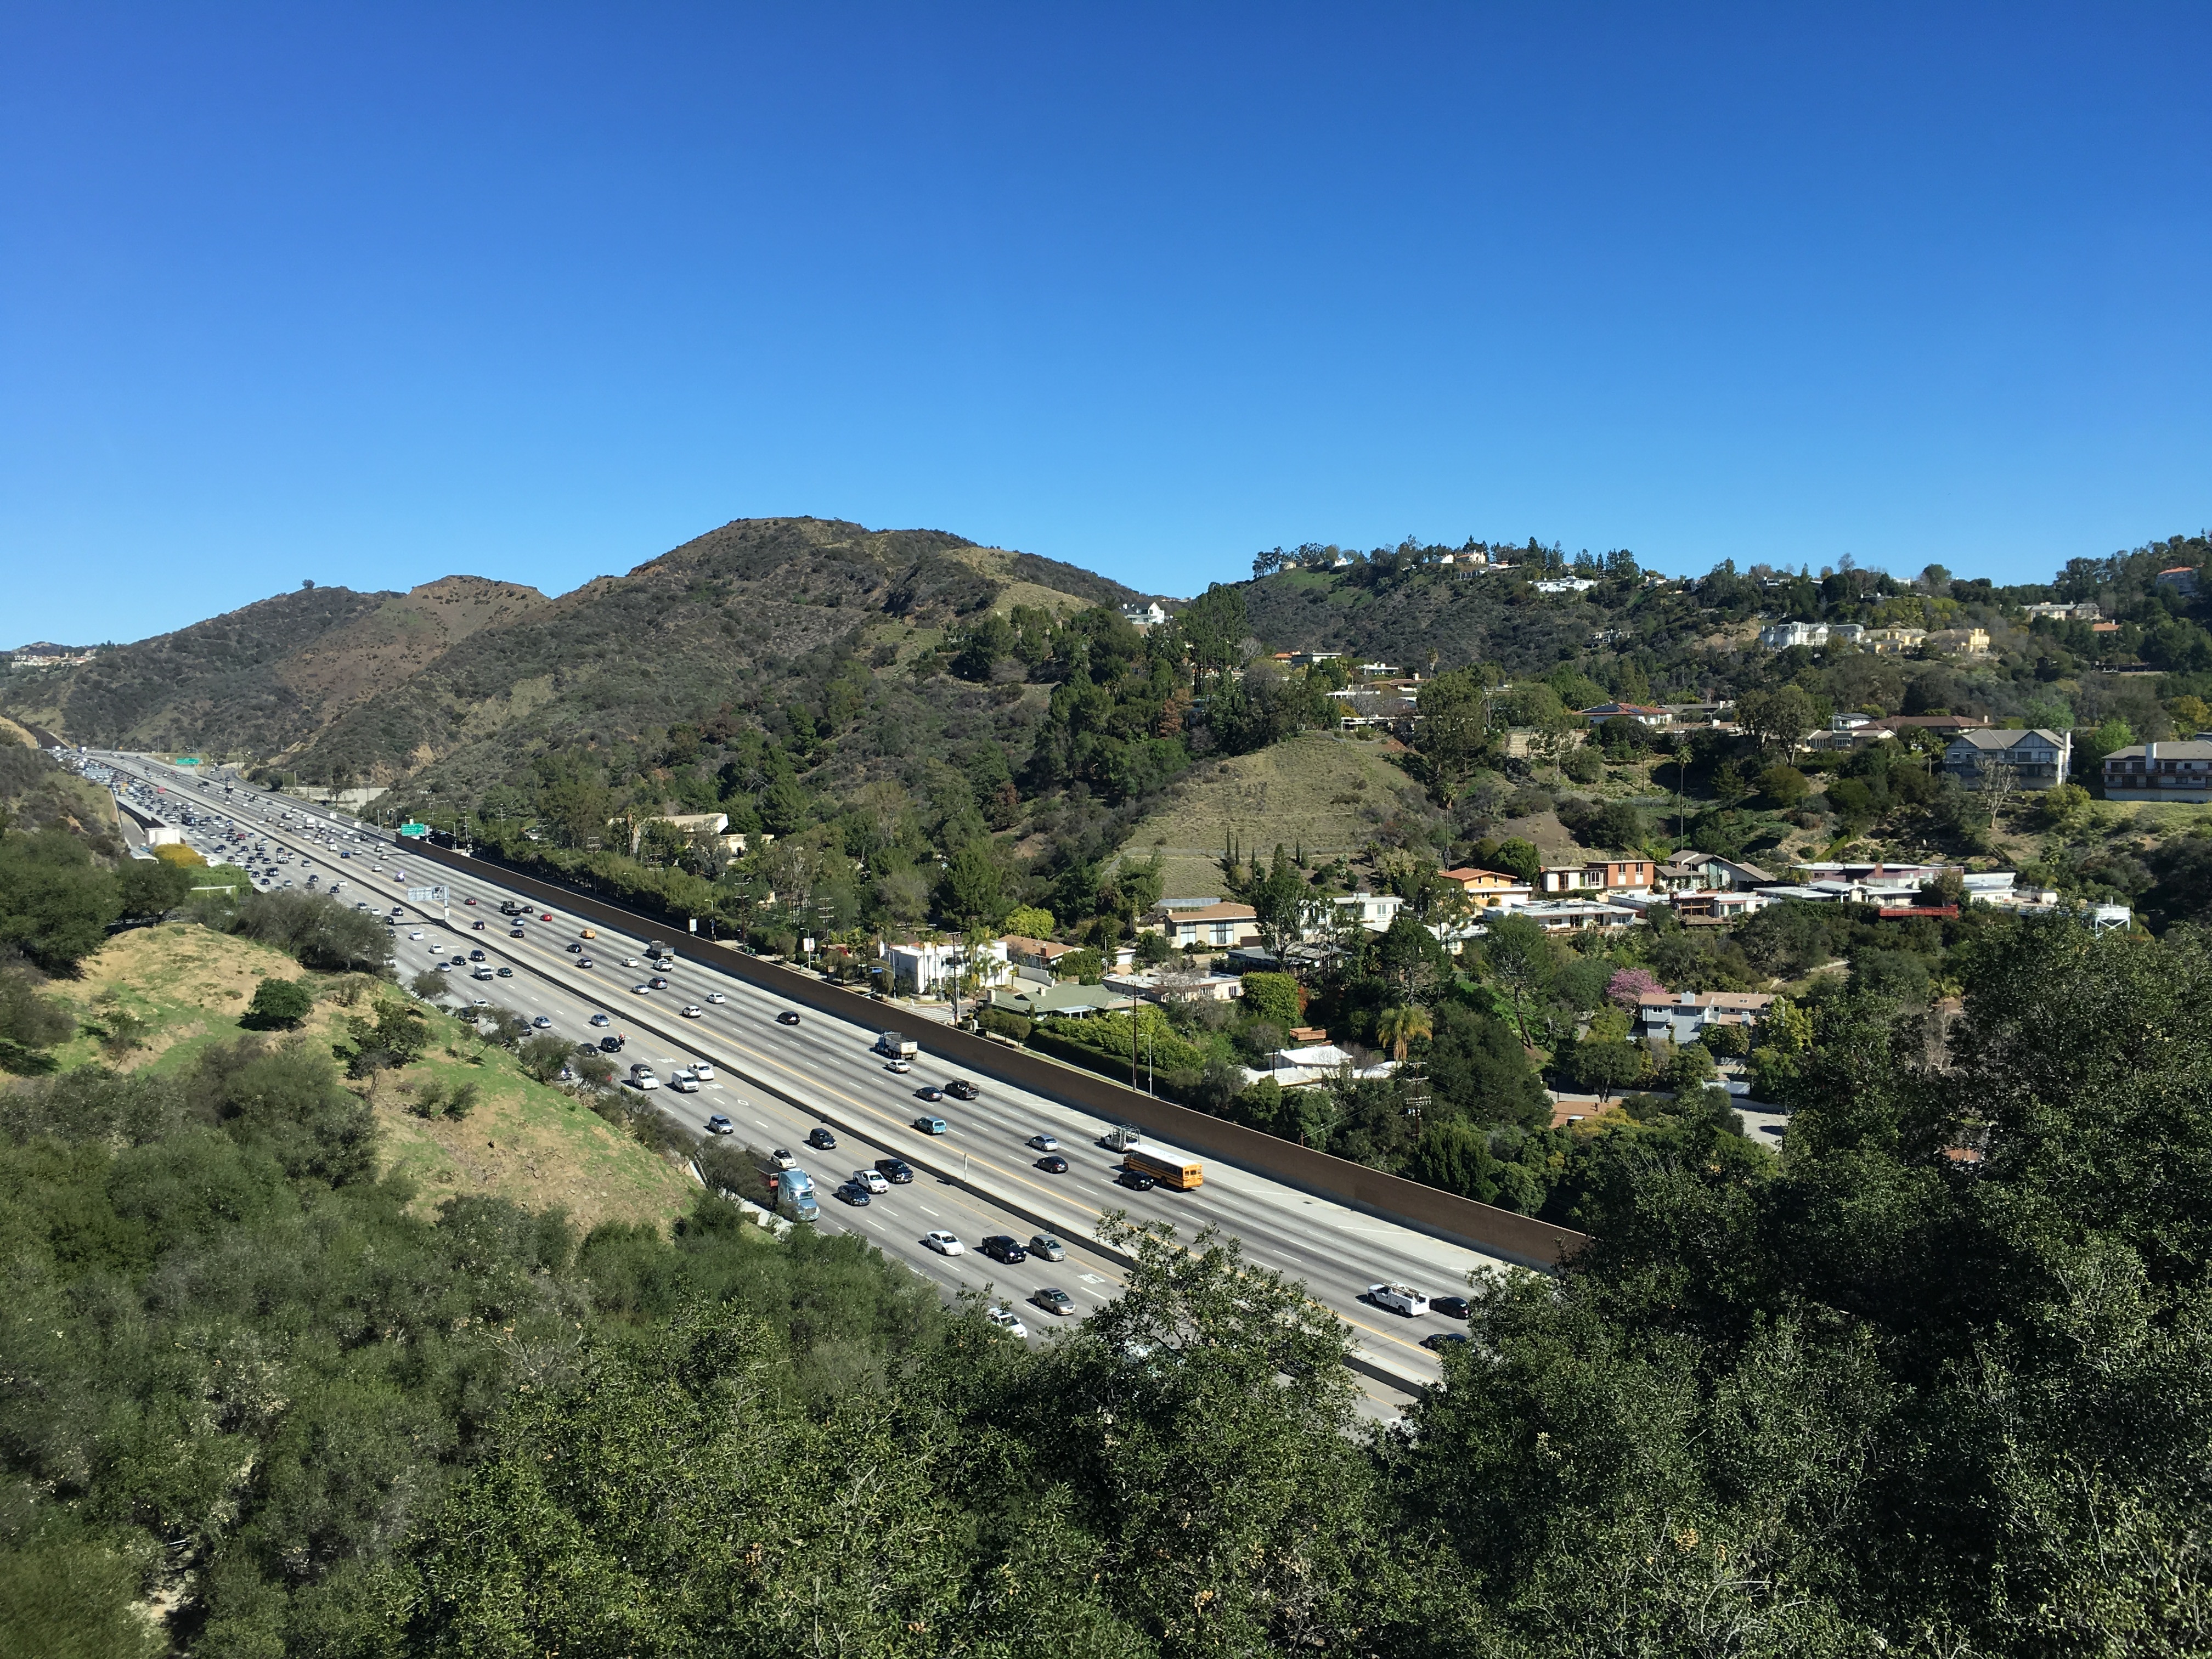
mountain, track, road, hill, highway, driving, mountain range, freeway, transport, california, hills, infrastructure, houses, cars, viaduct, los angeles, aerial photography, mountain pass, residential area, fossil fuel, mountainous landforms, controlled access highway